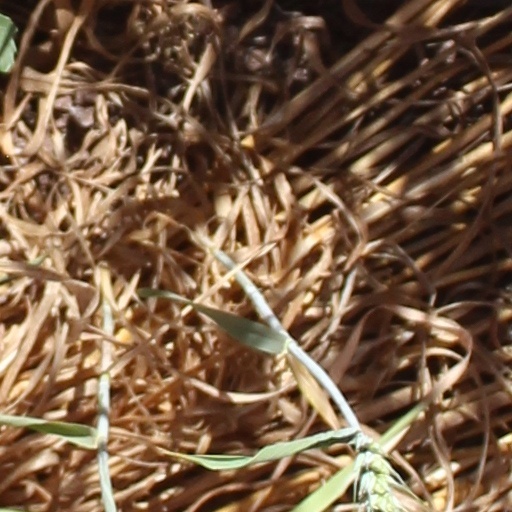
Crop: wheat